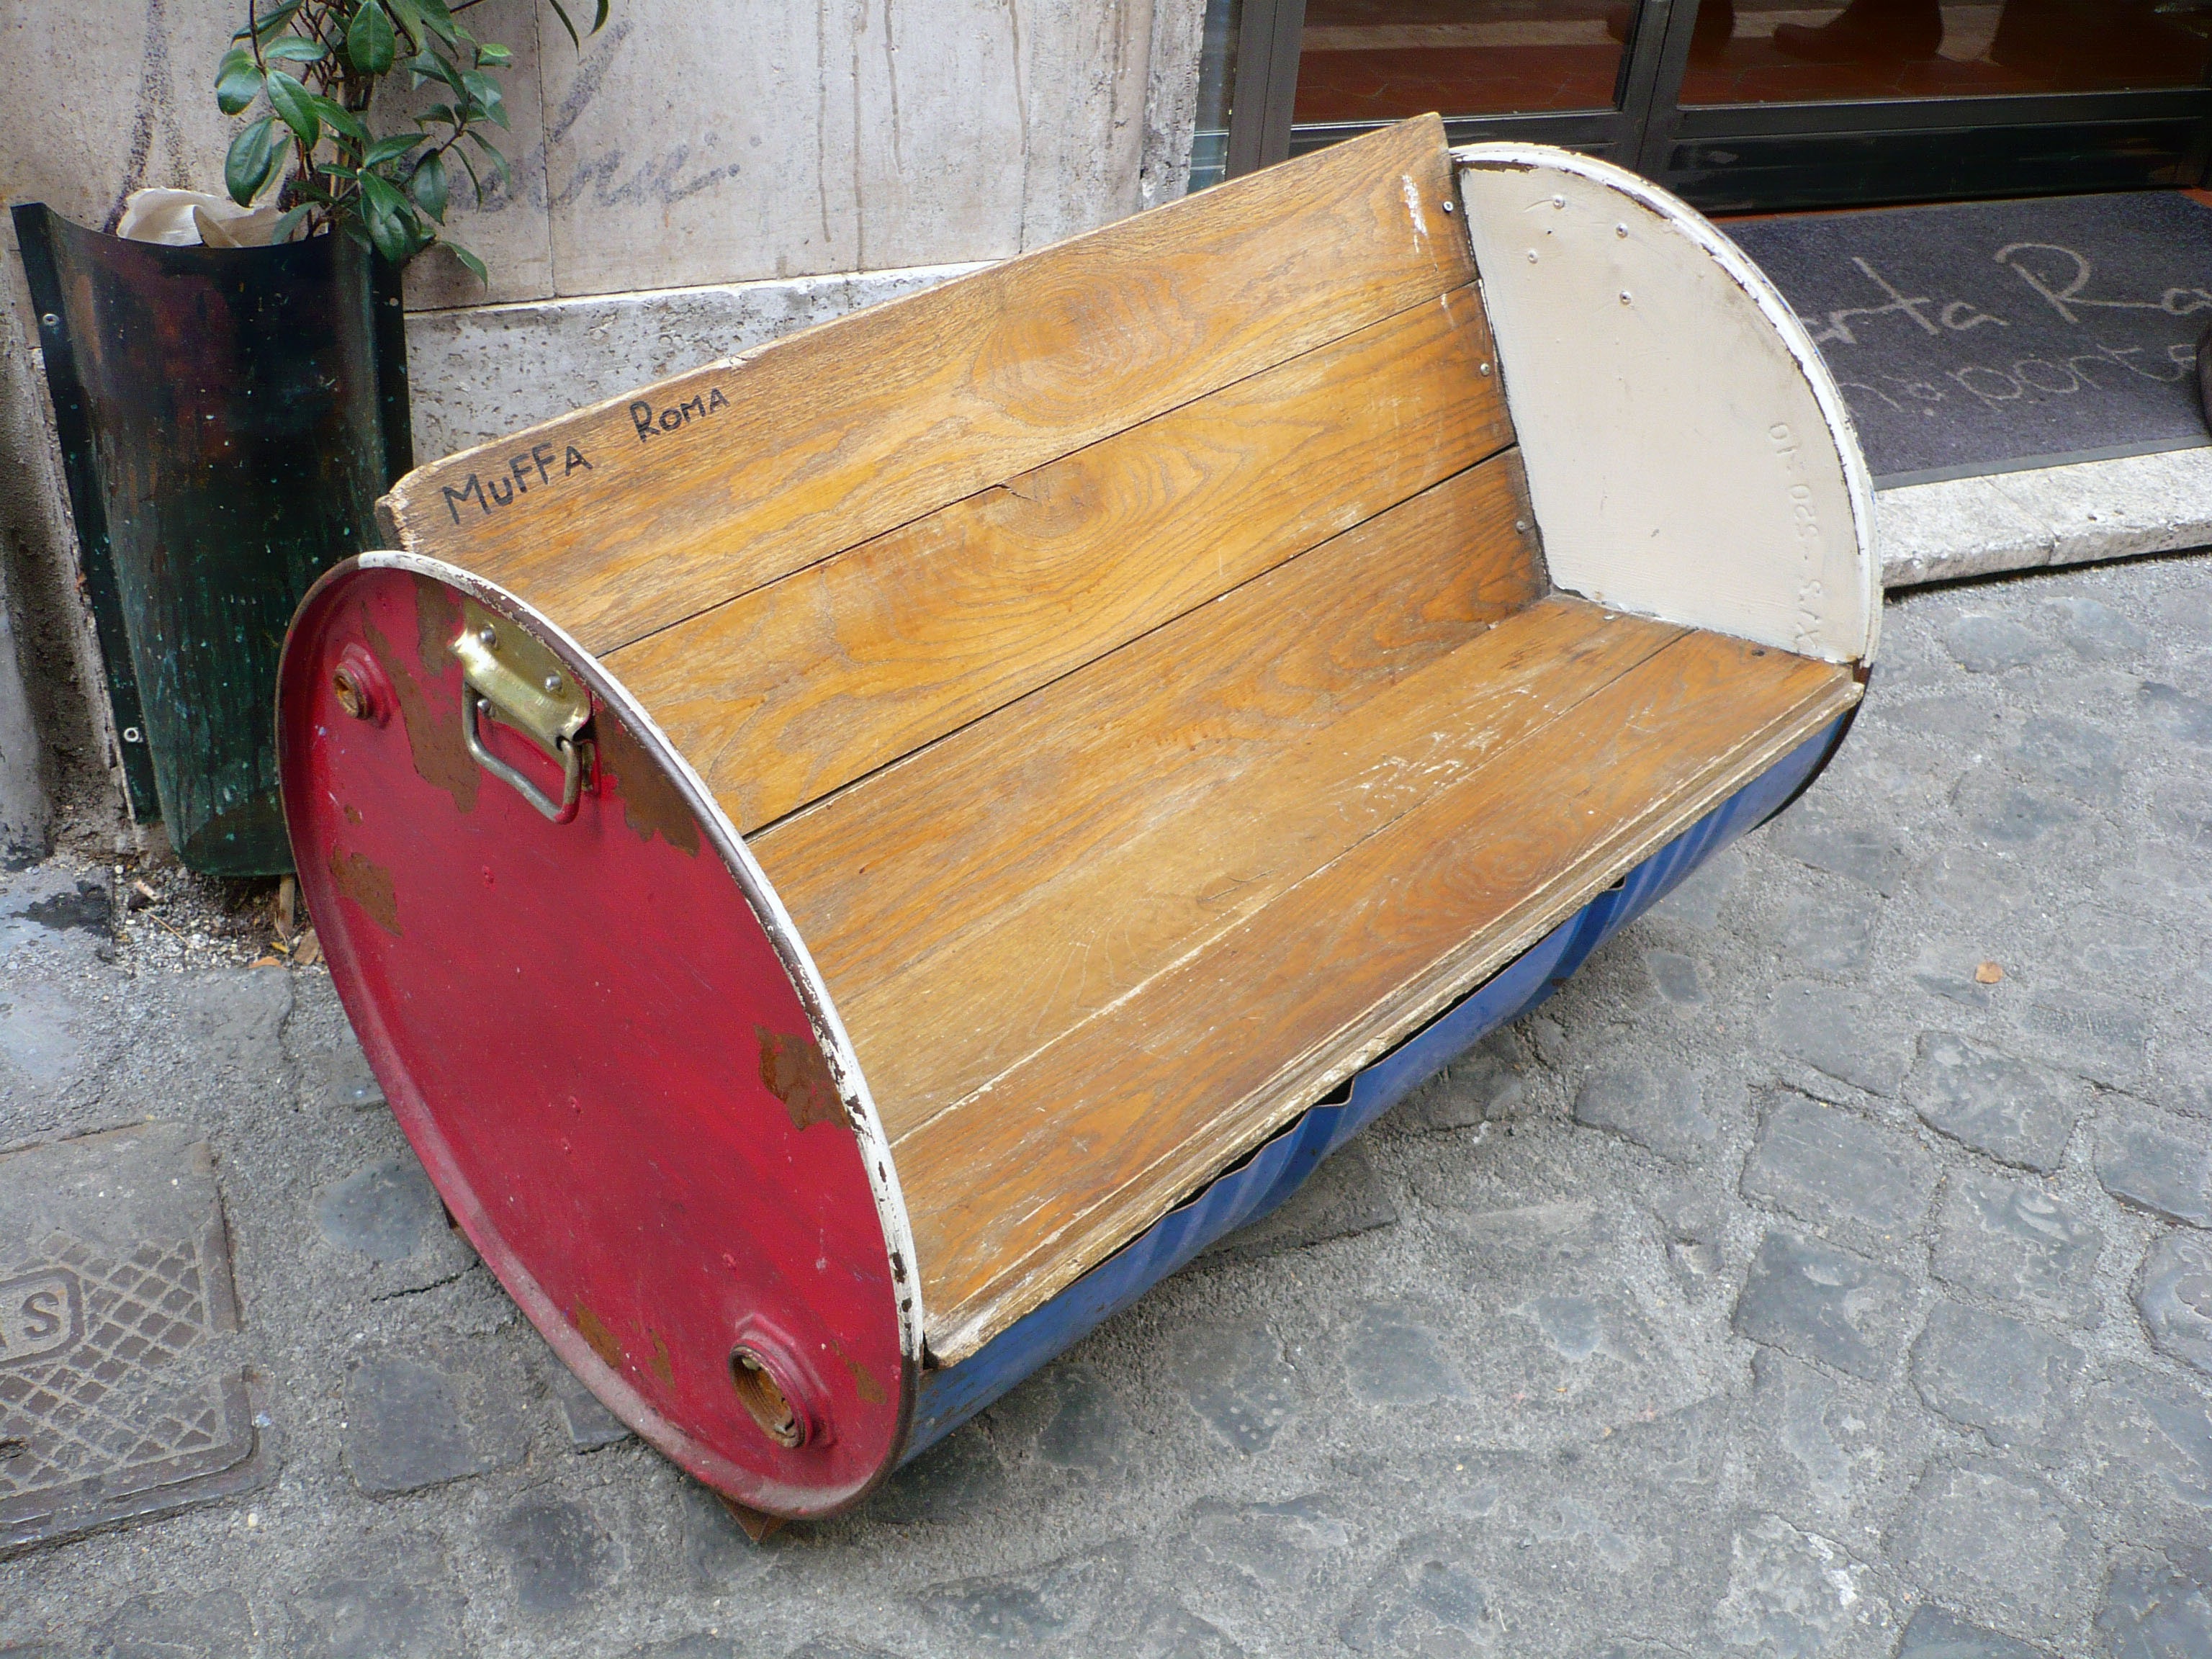
table, wood, boat, bench, seating, vehicle, furniture, drum, barrel, musical instrument, wooden, dinghy, man made object, skin head percussion instrument, barrel drum